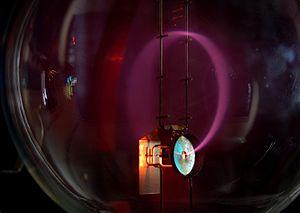
Faisceau d'électrons se déplaçant en cercle dans un champ magnétique (effet cyclotron). La lumière est due à l'excitation des atomes de gaz présents dans l'ampoule. Polski: Wiązka elektronów poruszających się po orbicie kołowej w stałym polu magnetycznym. Świecenie wywołane jest wzbudzeniami atomów gazu w bańce. Português: Feixe de eletrons movendo em circulo sob atuação de um campo magnético (cyclotron motion). A luz é causada pela exitação dos atomos de gás no bulbo.